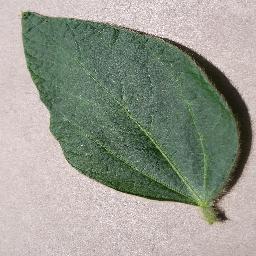
Label: Soybean___healthy